Hypertrophic cardiomyopathy

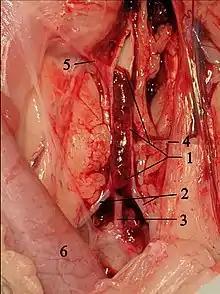
Saddle thrombus in the feline aorta. 1 opened Aorta with thrombus, 2 A. iliaca externa, 3 common trunk for both Aa. iliacae internae, 4 A. circumflexa ilium profunda, 5 A. mesenterica caudalis, 6 Colon descendens.

Feline hypertrophic cardiomyopathy (HCM) is the most common heart disease in domestic cats; the disease process and genetics are believed to be similar to the disease in humans. In Maine Coon cats, HCM has been confirmed as an autosomal dominant inherited trait. Numerous cat breeds have HCM as a problem in the breed. The first genetic mutation (in cardiac myosin binding protein C) responsible for feline HCM was discovered in 2005 in Maine Coon cats. A test for this mutation (A31P) is available. About one-third of Maine Coon cats tested for the mutation are either heterozygous or homozygous for the mutation, although many of the cats that are heterozygous have no overt evidence of the disease on an echocardiogram (low penetrance).